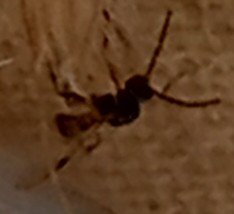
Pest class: predators